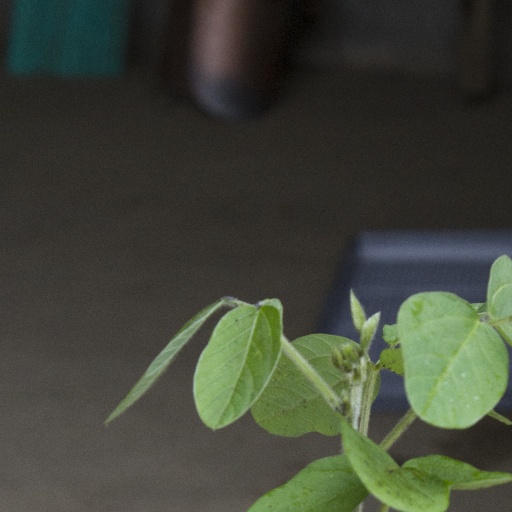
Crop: soybean